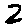
Label: 2